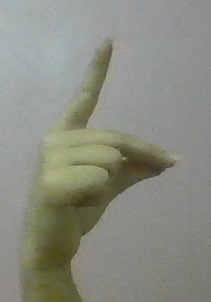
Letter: ta